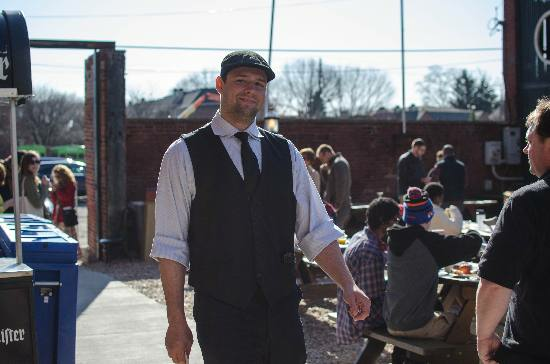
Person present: Yes